Corn Exchange, Market Rasen

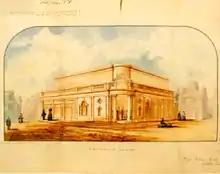
The rival corn exchange established in the Market Place, which has since been demolished

In the mid-19th century, a group of local businessmen decided to form a company, to be known as the "Market Rasen Corn Exchange and Market Company", to finance and commission a corn exchange for the town. After some debate, they selected a site on the north side of Queen Street